From the Head

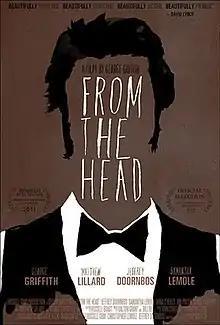
Film poster

From the Head is a 2011 American drama film written and directed by George Griffith. The film stars Griffith, Matthew Lillard, Jeffrey Doornbos and Samantha Lemole in the lead roles.